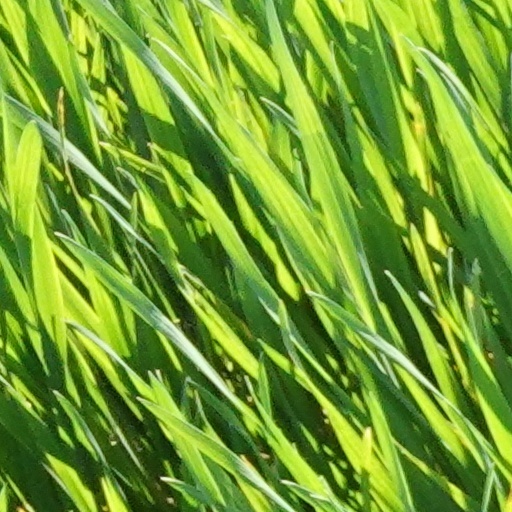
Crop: wheat